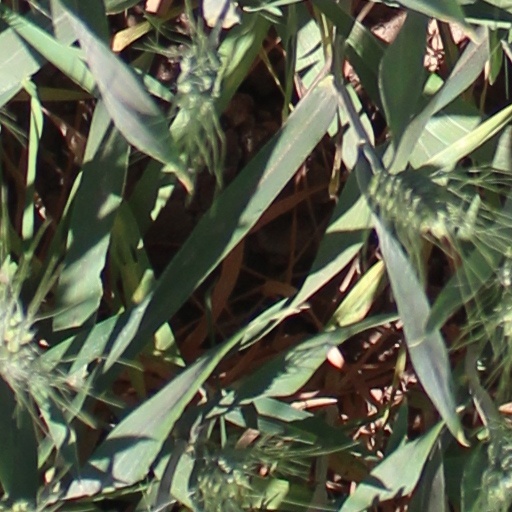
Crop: wheat